Rezauddin Stalin

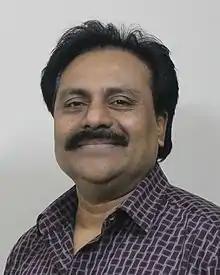
Rezauddin Stalin

Rezauddin Stalin (born 22 November 1962) is a Bangladeshi poet and a television personality of Bangladesh.